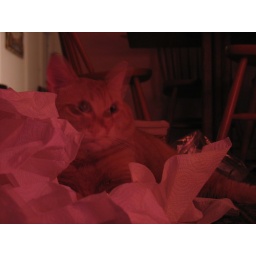
Ten-second exposure of Winnie sitting in a pile of paper towels as we unwrapped Christmas ornaments.